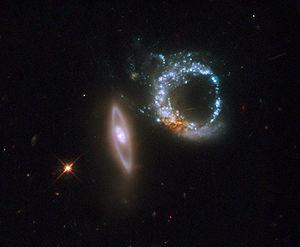
Une galaxie particulière est une galaxie qui ne rentre pas dans les catégories classiques, mais qui conserve une forme régulière.
Arp 147 est un ensemble de deux galaxies en forme d'anneaux, recensé par Halton Arp en 1966 dans son Atlas of Peculiar Galaxies. L'une des deux galaxies ressemble à une bague bleue et l'autre à un cercle rosé avec un point au milieu. Cet ensemble, appartenant à la constellation de la Baleine, est situé à plus de 400 millions d'années-lumière de la Terre.
L'Atlas of Peculiar Galaxies, aussi appelé communément atlas Arp, est un catalogue astronomique produit par l'astronome Halton Arp et recensant 338 galaxies particulières. L'atlas a été publié pour la première fois par le California Institute of Technology en 1966.